Geology of Serbia

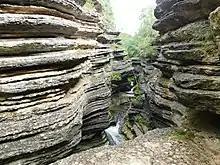
Layers of sedimentary rock in Rosomače Canyon

The Sava Zone (named after the river Sava) is an oceanic suture that strikes roughly NNW to SSE through Serbia and is mostly covered in the north by the sediments of the Pannonian Basin. Outcrops can be found in the Fruška Gora (Fruška mountains). Here the unit is composed of blueschists and ophiolites. In the south outcrops of the Sava Zone occur in the Balkan and Rhodope Mountains. This includes the Senonian Flysch and the rocks cropping out in the Jastrebac Window.